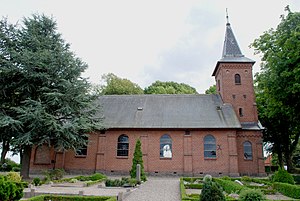
Hou Kirke (Langeland)
Hou Kirke
Hou Kirke blev finanseret og bygget af sognets beboere. I starten var den et kapel og blev betjent af præsten i Snøde. 1890 blev Hou Sogn dannet og menigheden fik sin egen præst.